Newport Law Courts, Isle of Wight

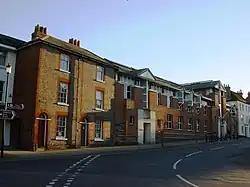
Newport Law Courts

Newport Law Courts, also known as the Isle of Wight Combined Court Centre, is a Crown Court venue which deals with criminal cases, as well as a County Court, which deals with civil cases, in Quay Street, Newport, Isle of Wight, England. It also accommodates the local magistrates' court.